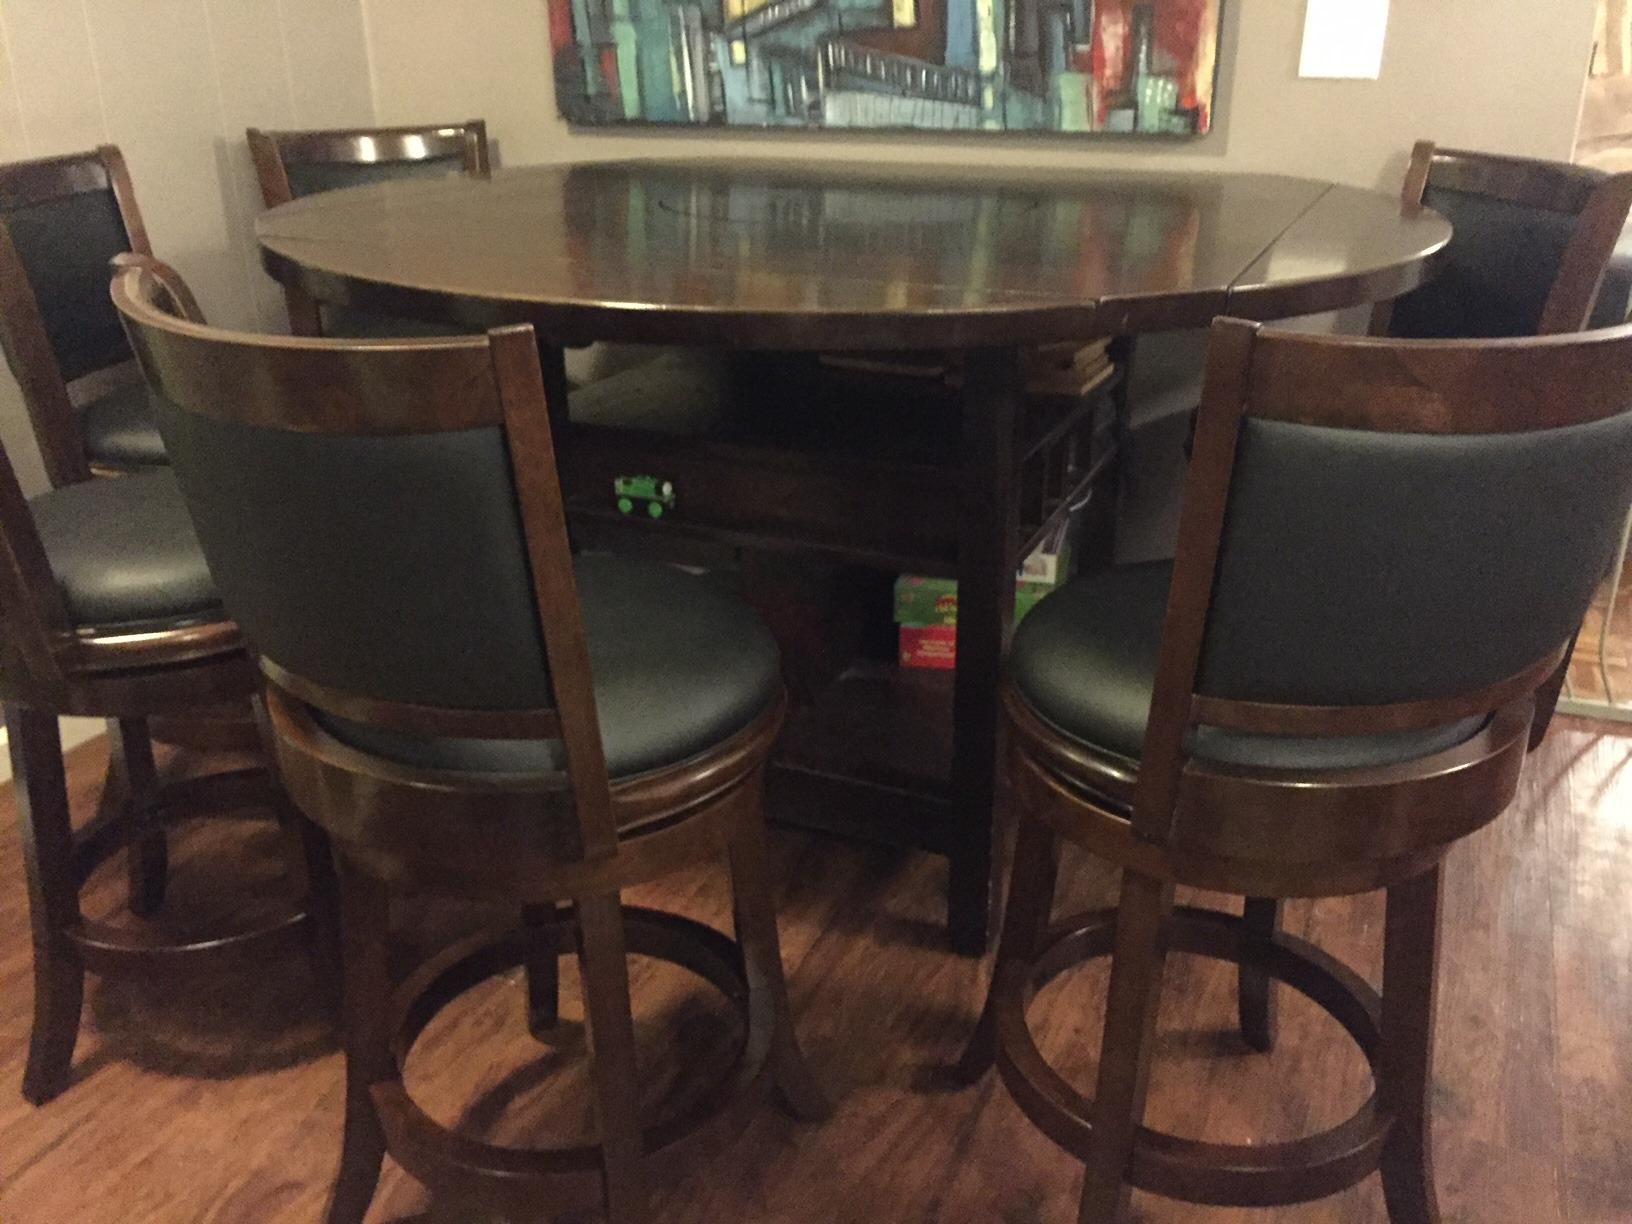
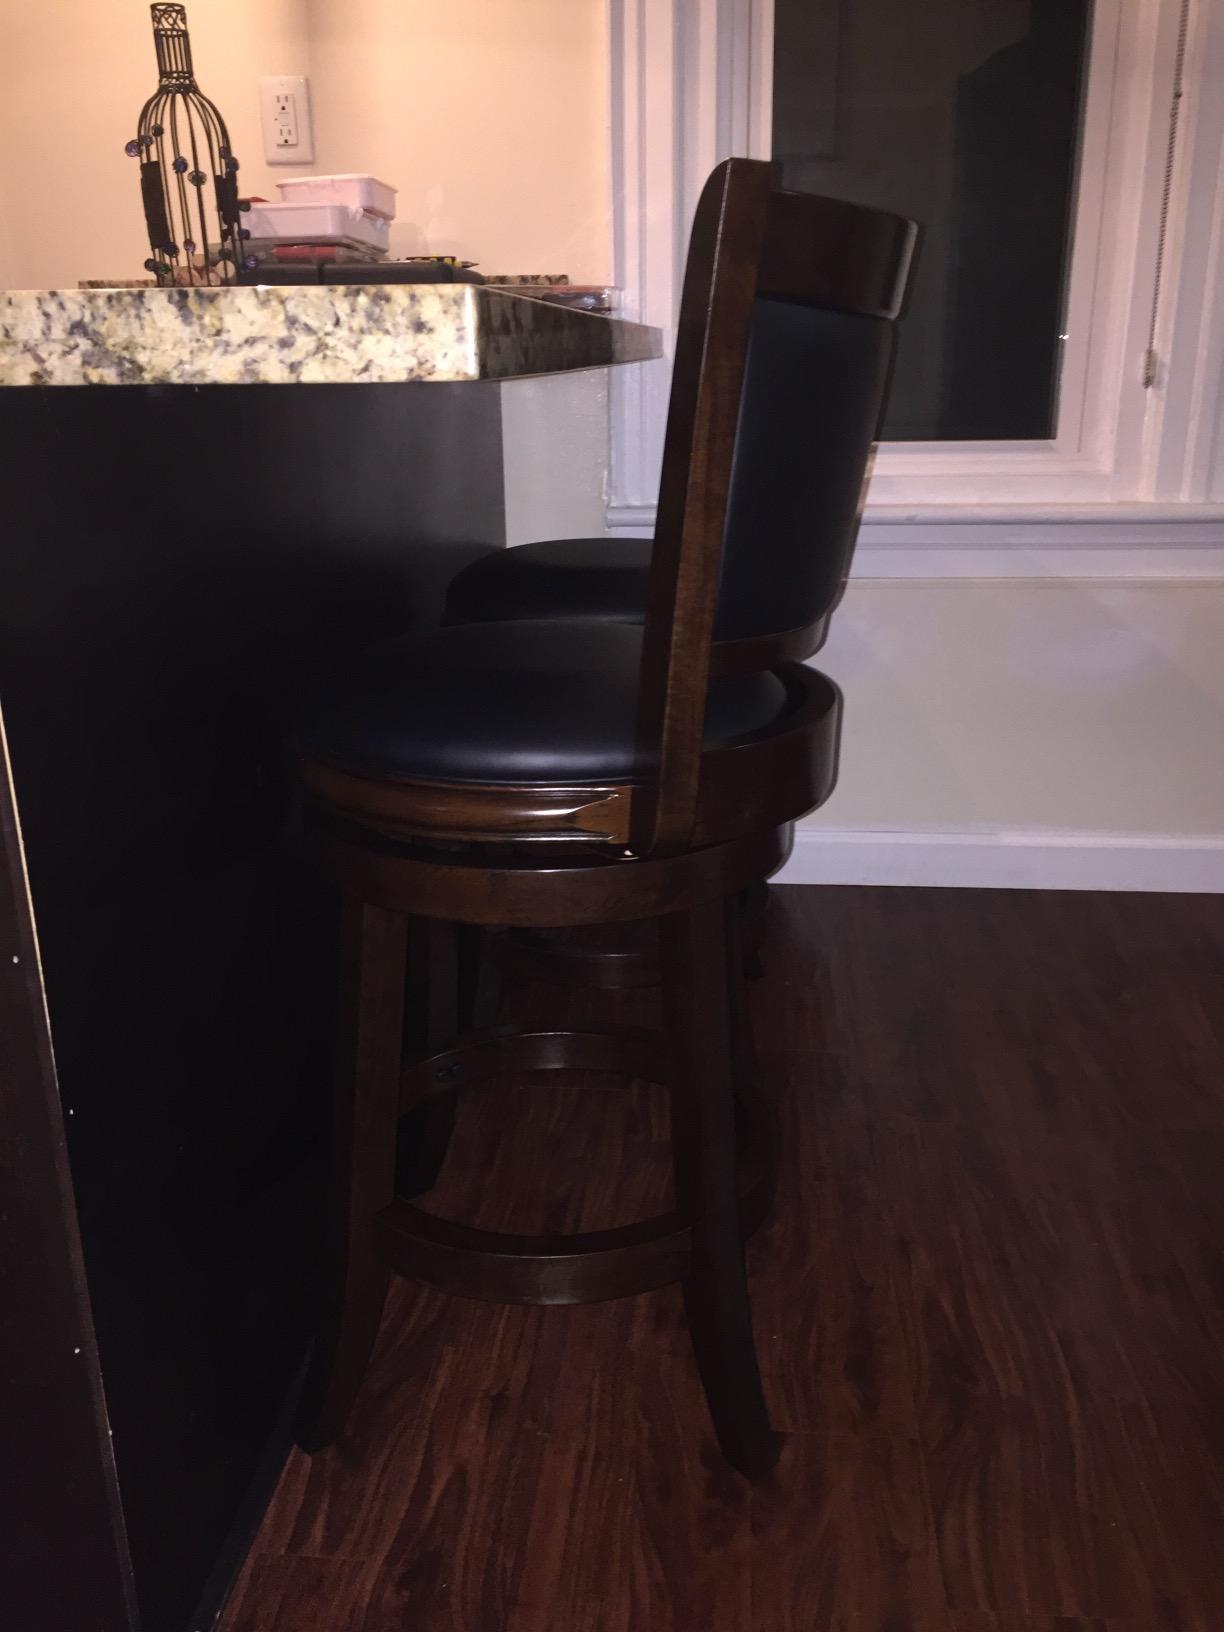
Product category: stool
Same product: yes